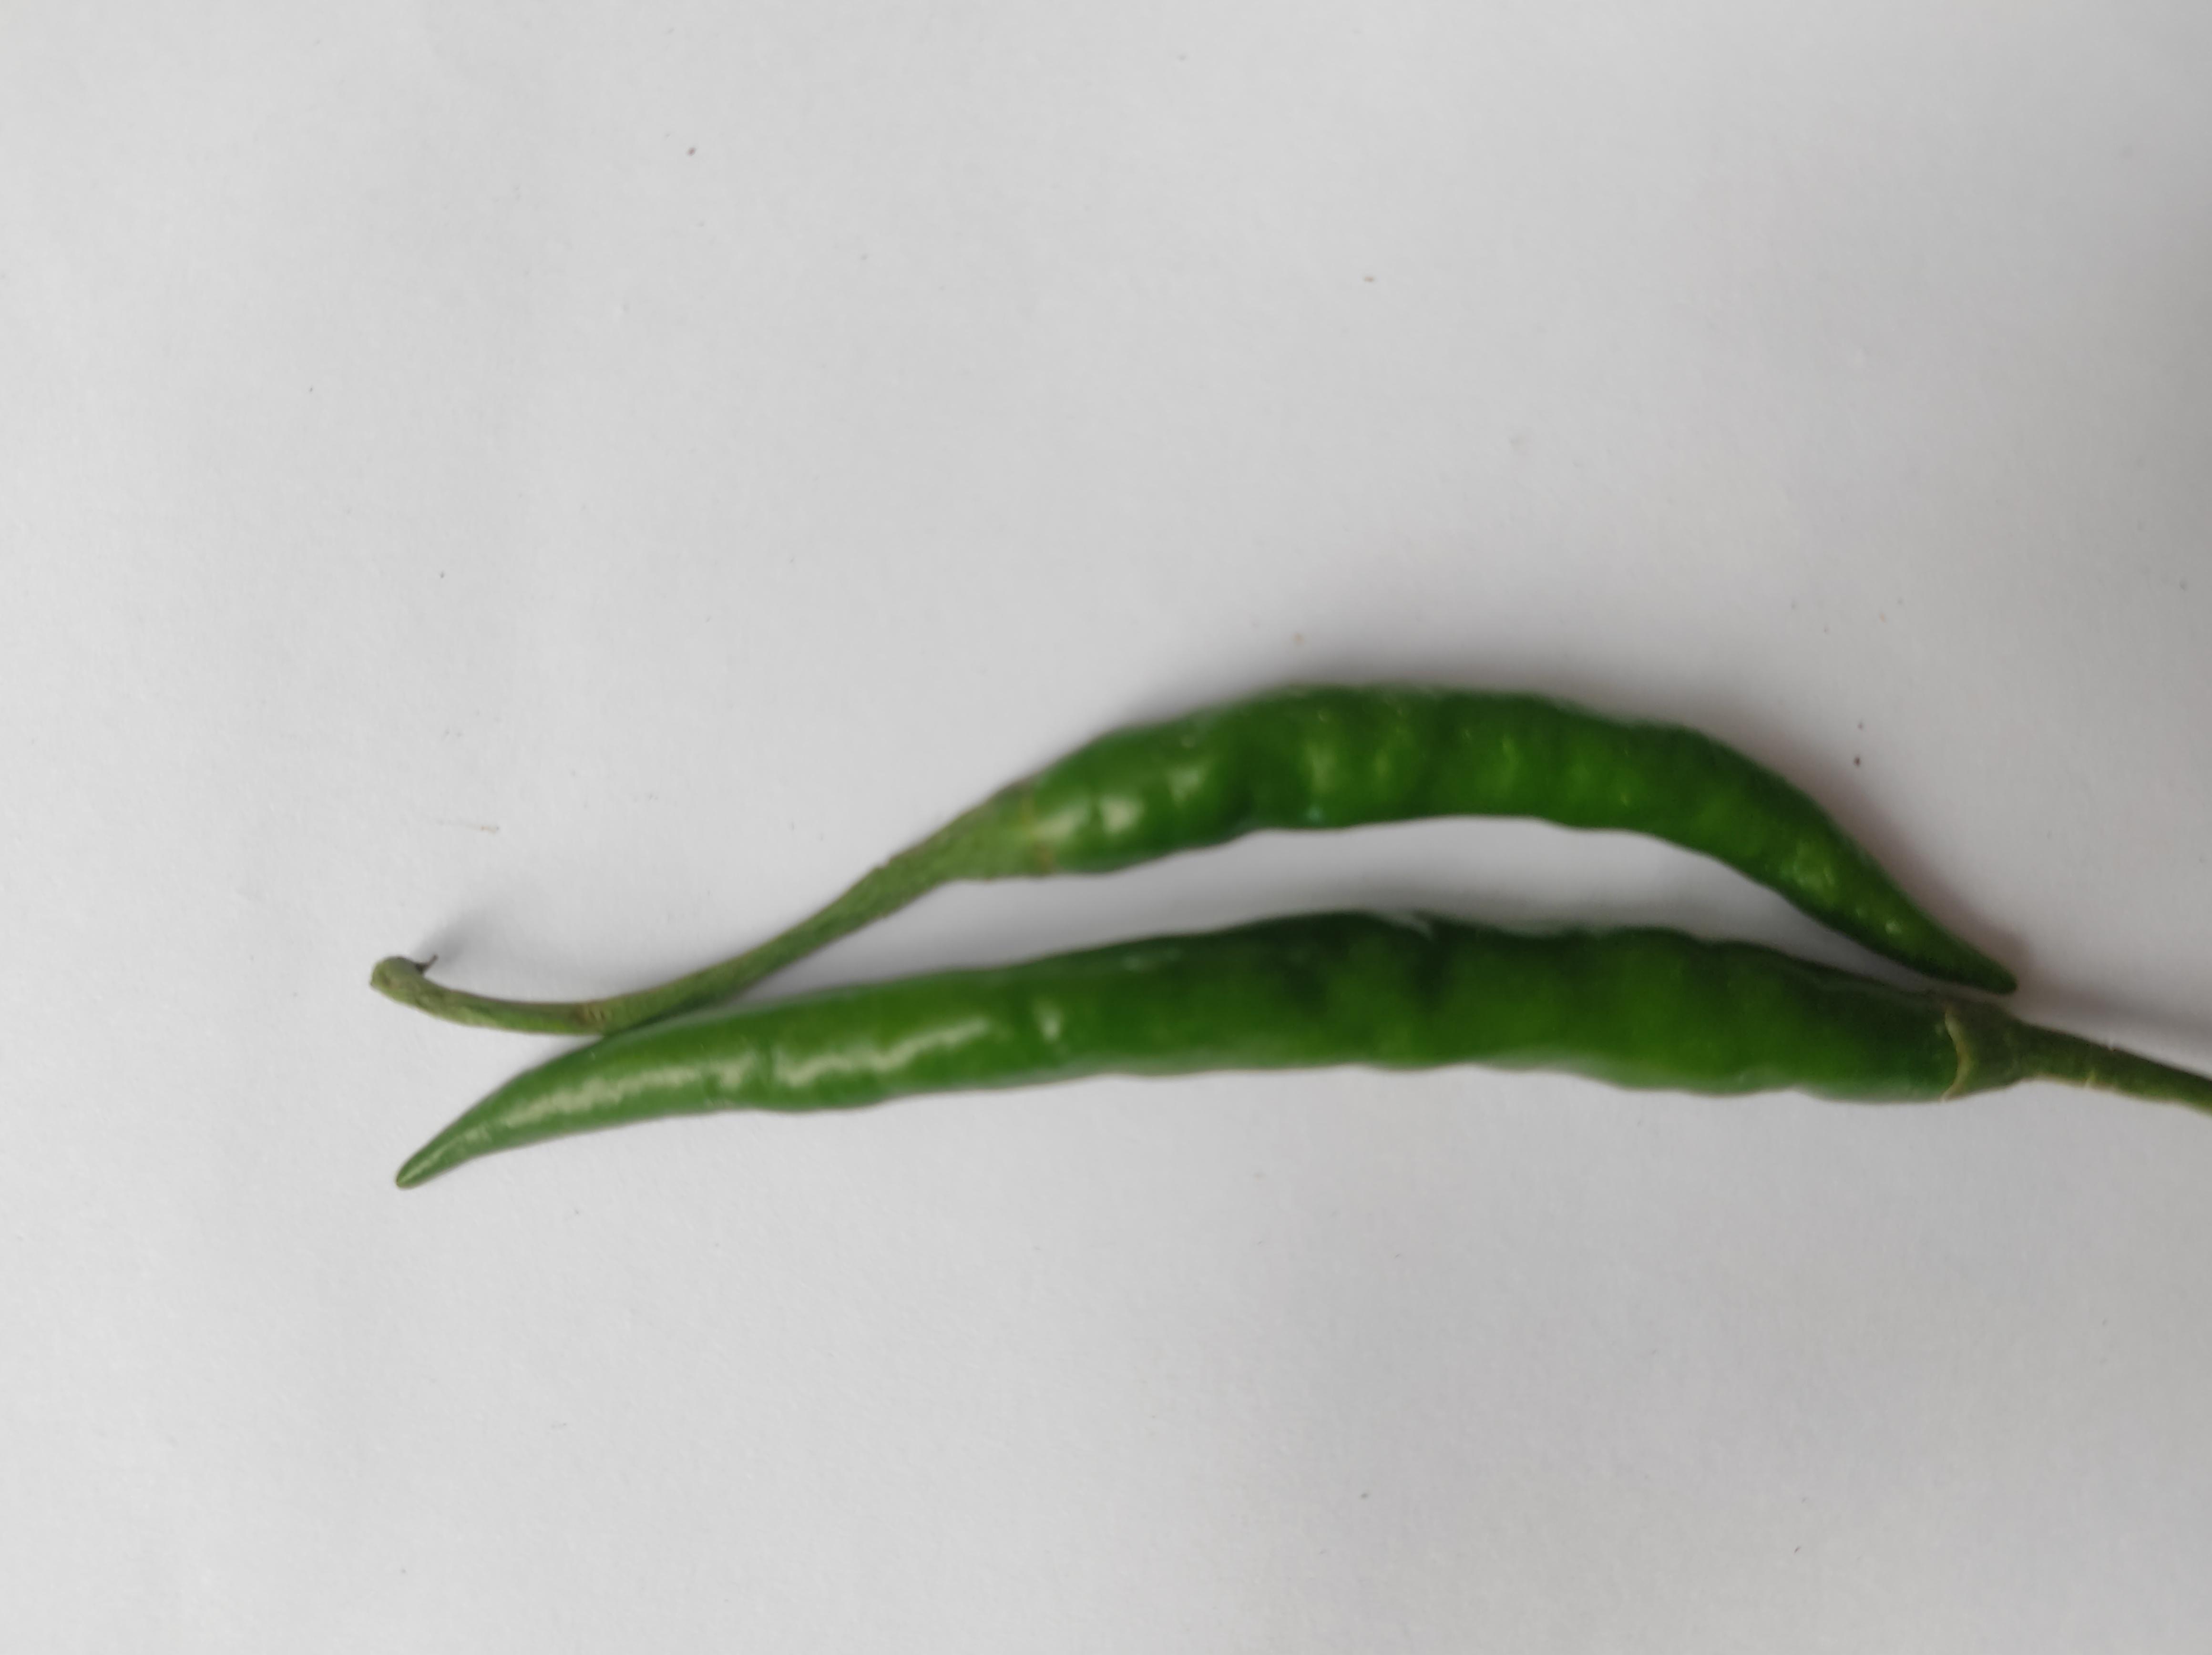
Label: Green Chili